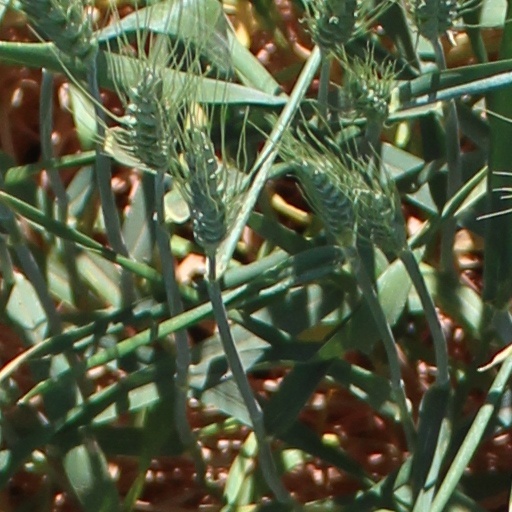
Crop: wheat